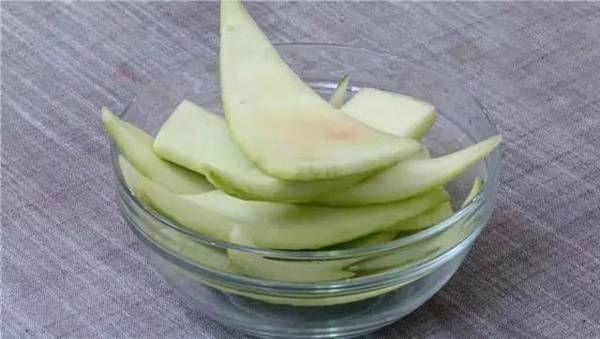
Label: trash